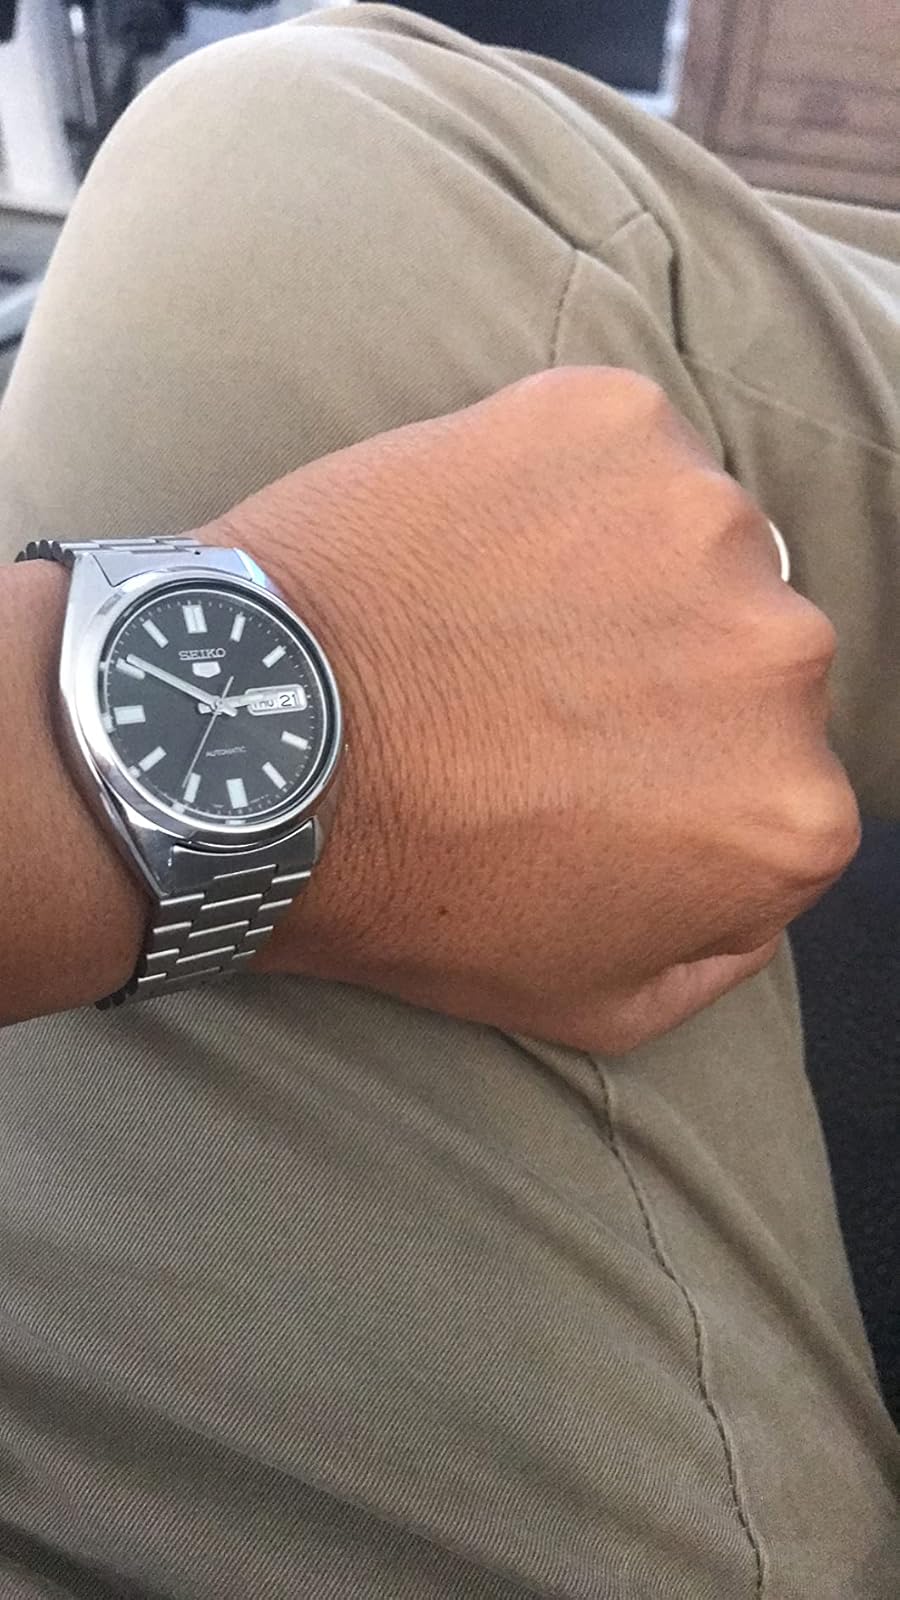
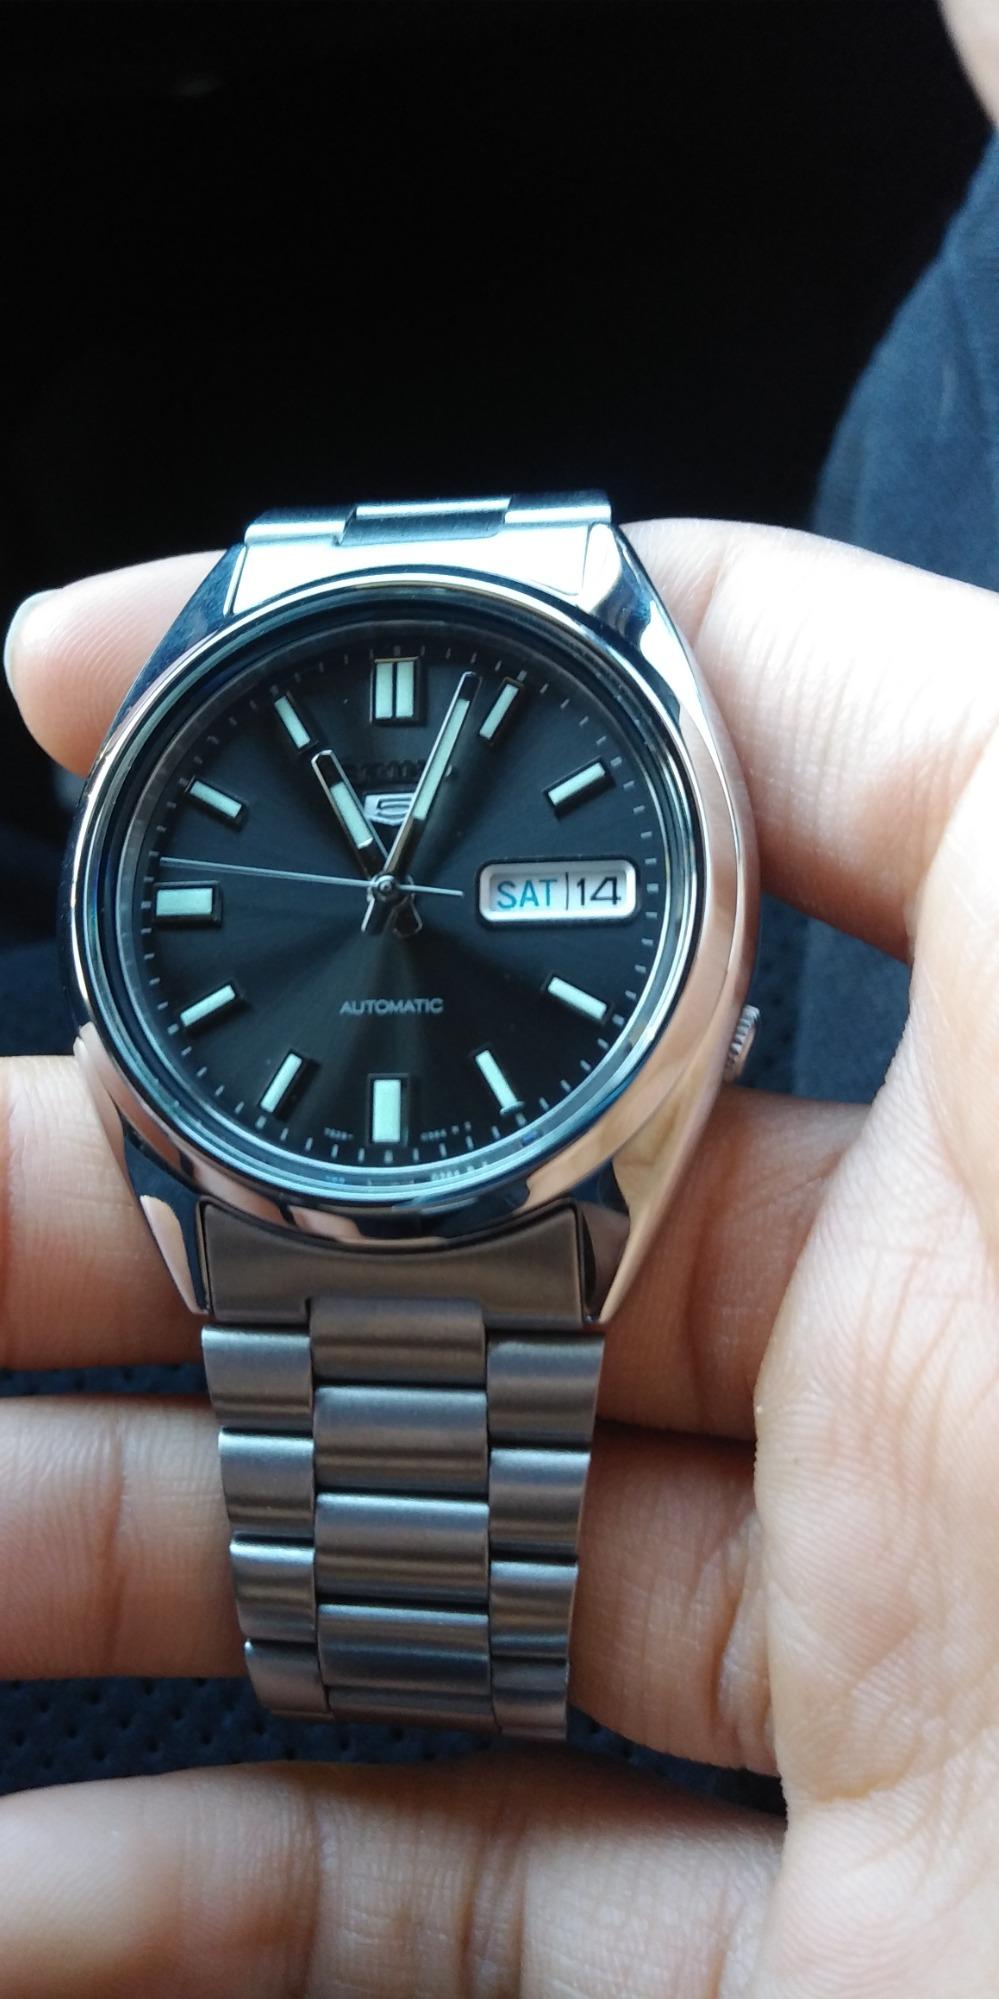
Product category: accessories_watch
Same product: yes